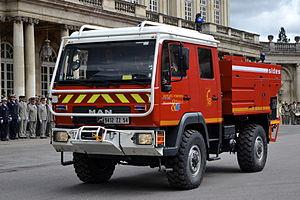
Camion Citerne Feux Forêts 2000.
Le camion-citerne Forestier est un fourgon d'incendie tout-terrain destiné à la lutte contre le feu dans des milieux hors-routes. Il est capable d'utiliser tous les types de routes et de se déplacer en terrain non aménagé.